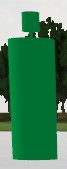
Label: lateral_port
Descriptions: buoy body painted entirely green ||| port-hand buoy painted in solid green ||| uniform green surface without any stripes ||| green cylinder top mark